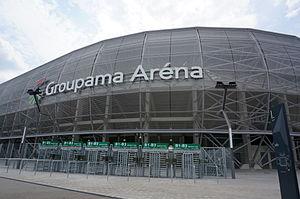
Stade à Budapest.
Le Groupama Aréna est un stade de football situé à Budapest dont le club résident est le Ferencváros TC. Avec une capacité de 23 698 places, le Groupama Aréna est le deuxième plus grand stade de Hongrie après le Stade Ferenc-Puskás. Le stade se trouve sur le terrain du Stade Flórián Albert, ancien stade du club, démoli en 2013.